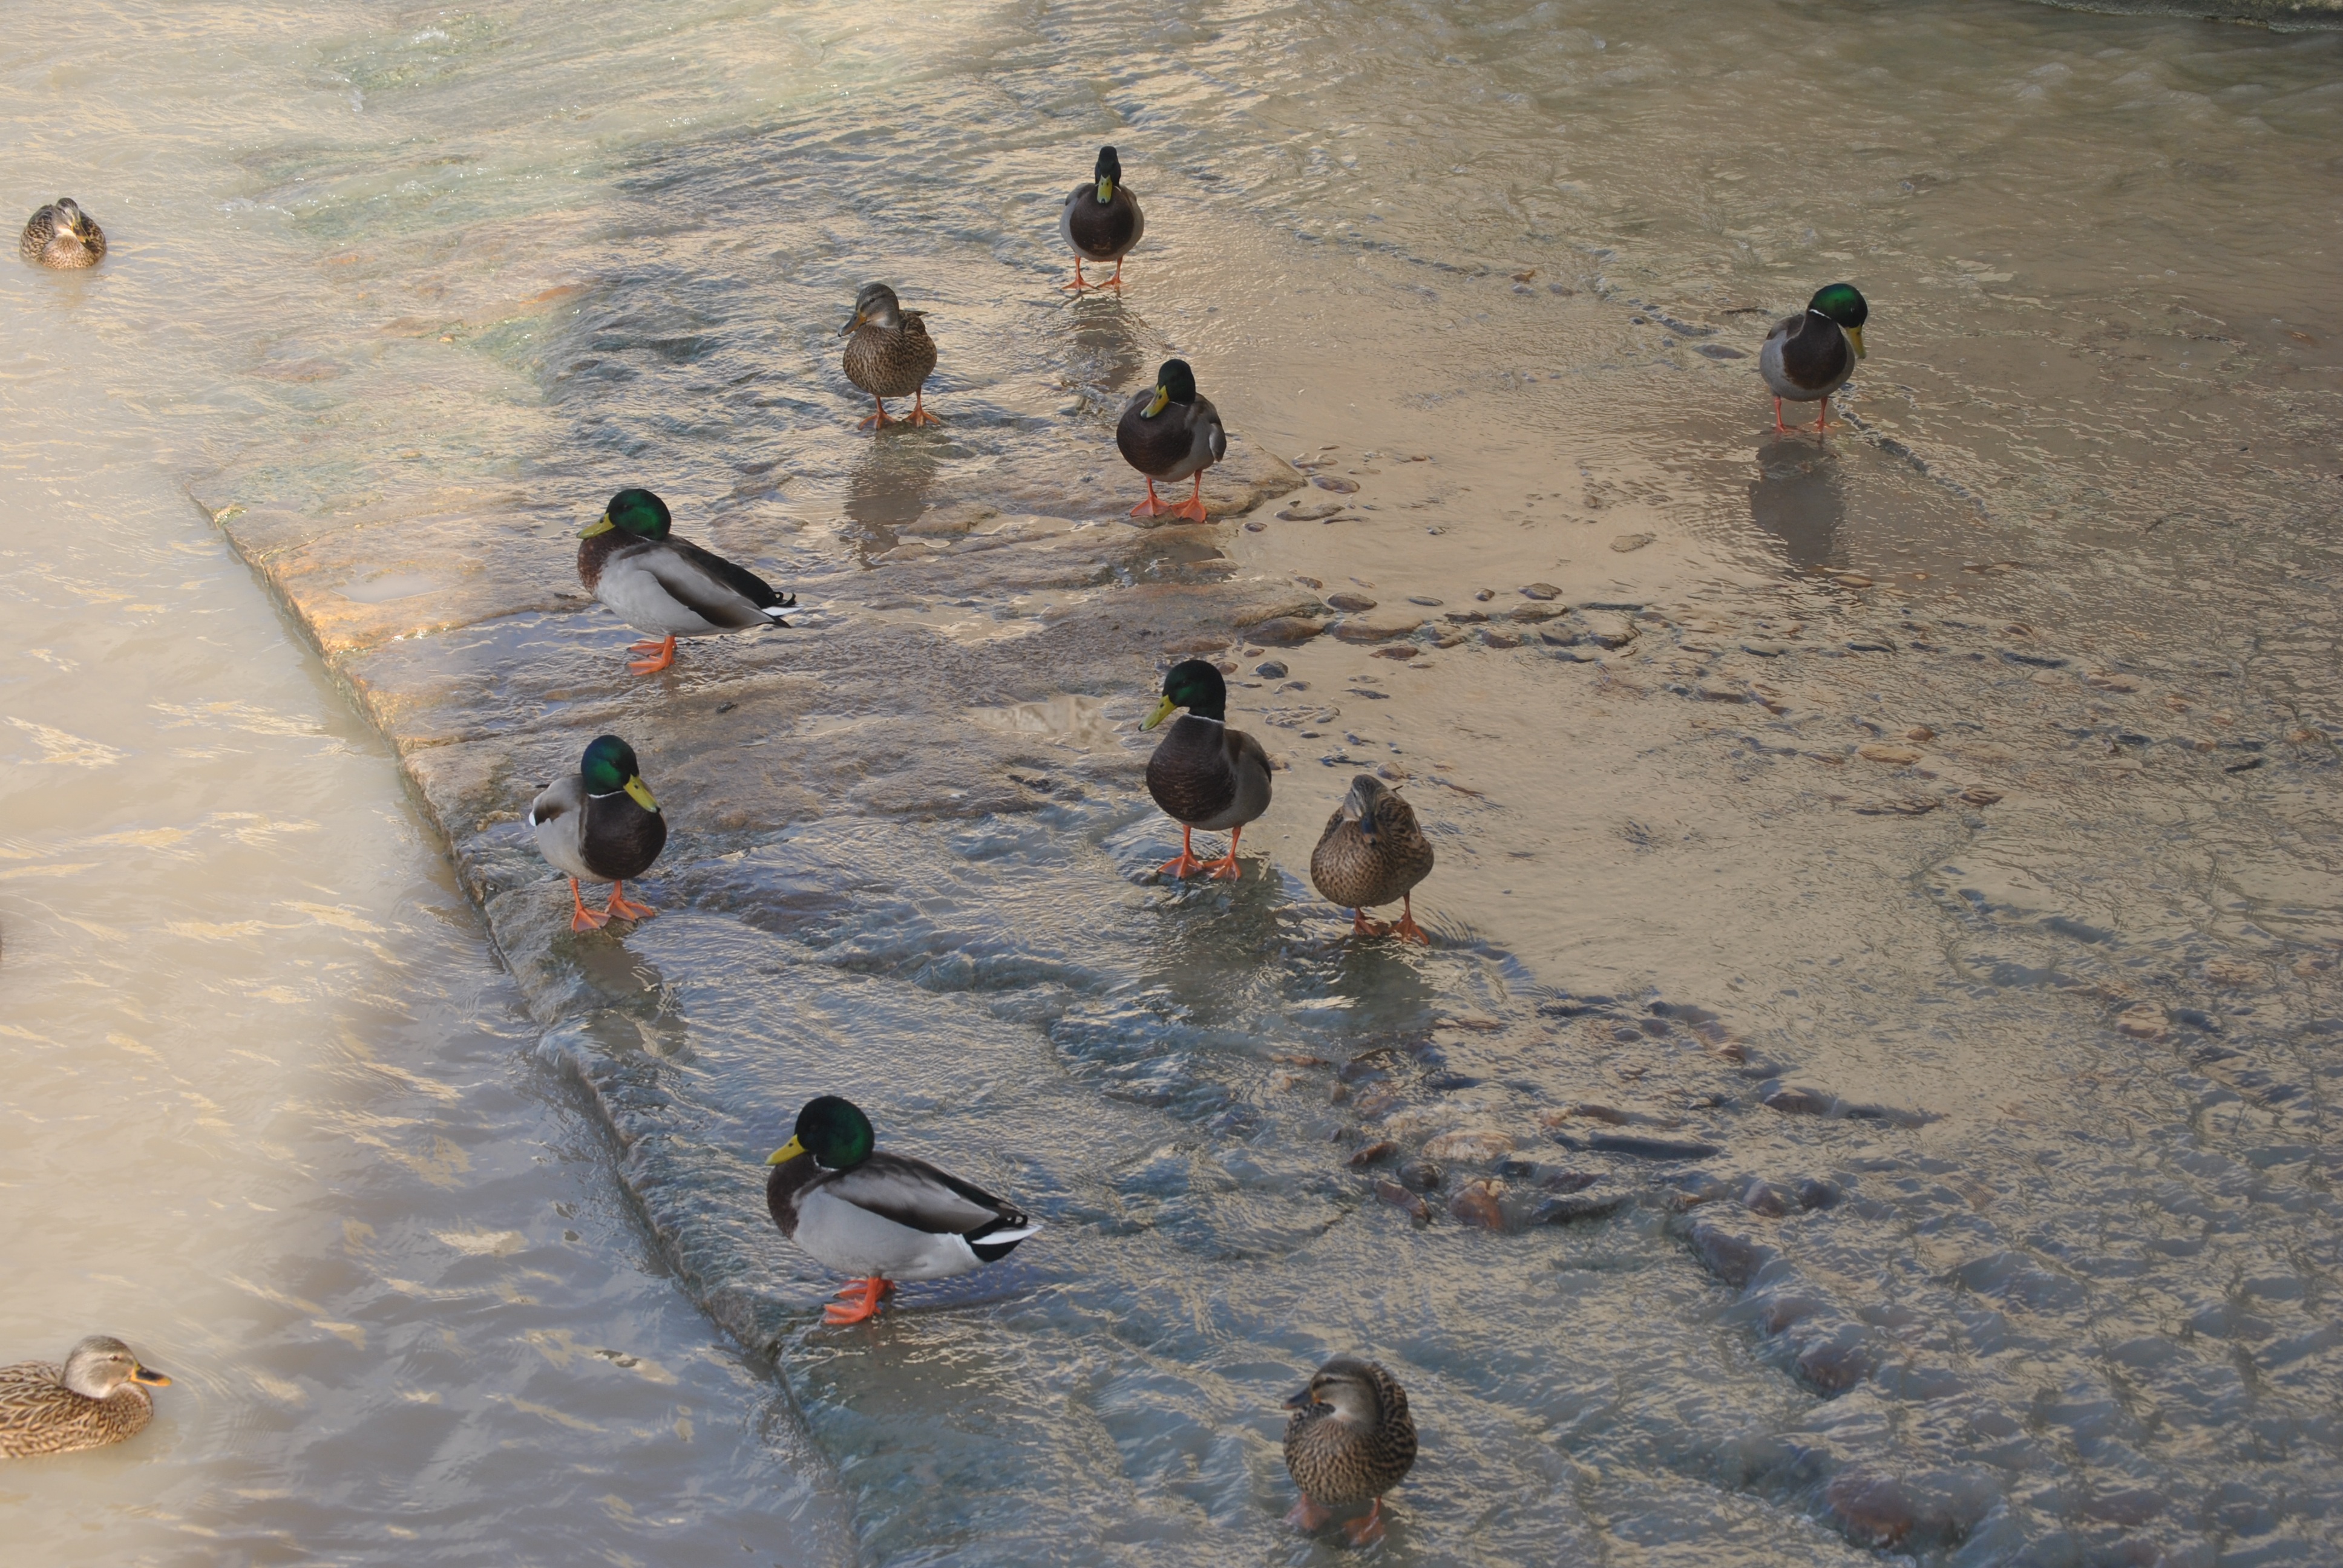
sea, water, nature, bird, river, water animal, birds, duck, animals, waterfowl, water bird, mallard, cordoba, guadalquivir, ducks geese and swans